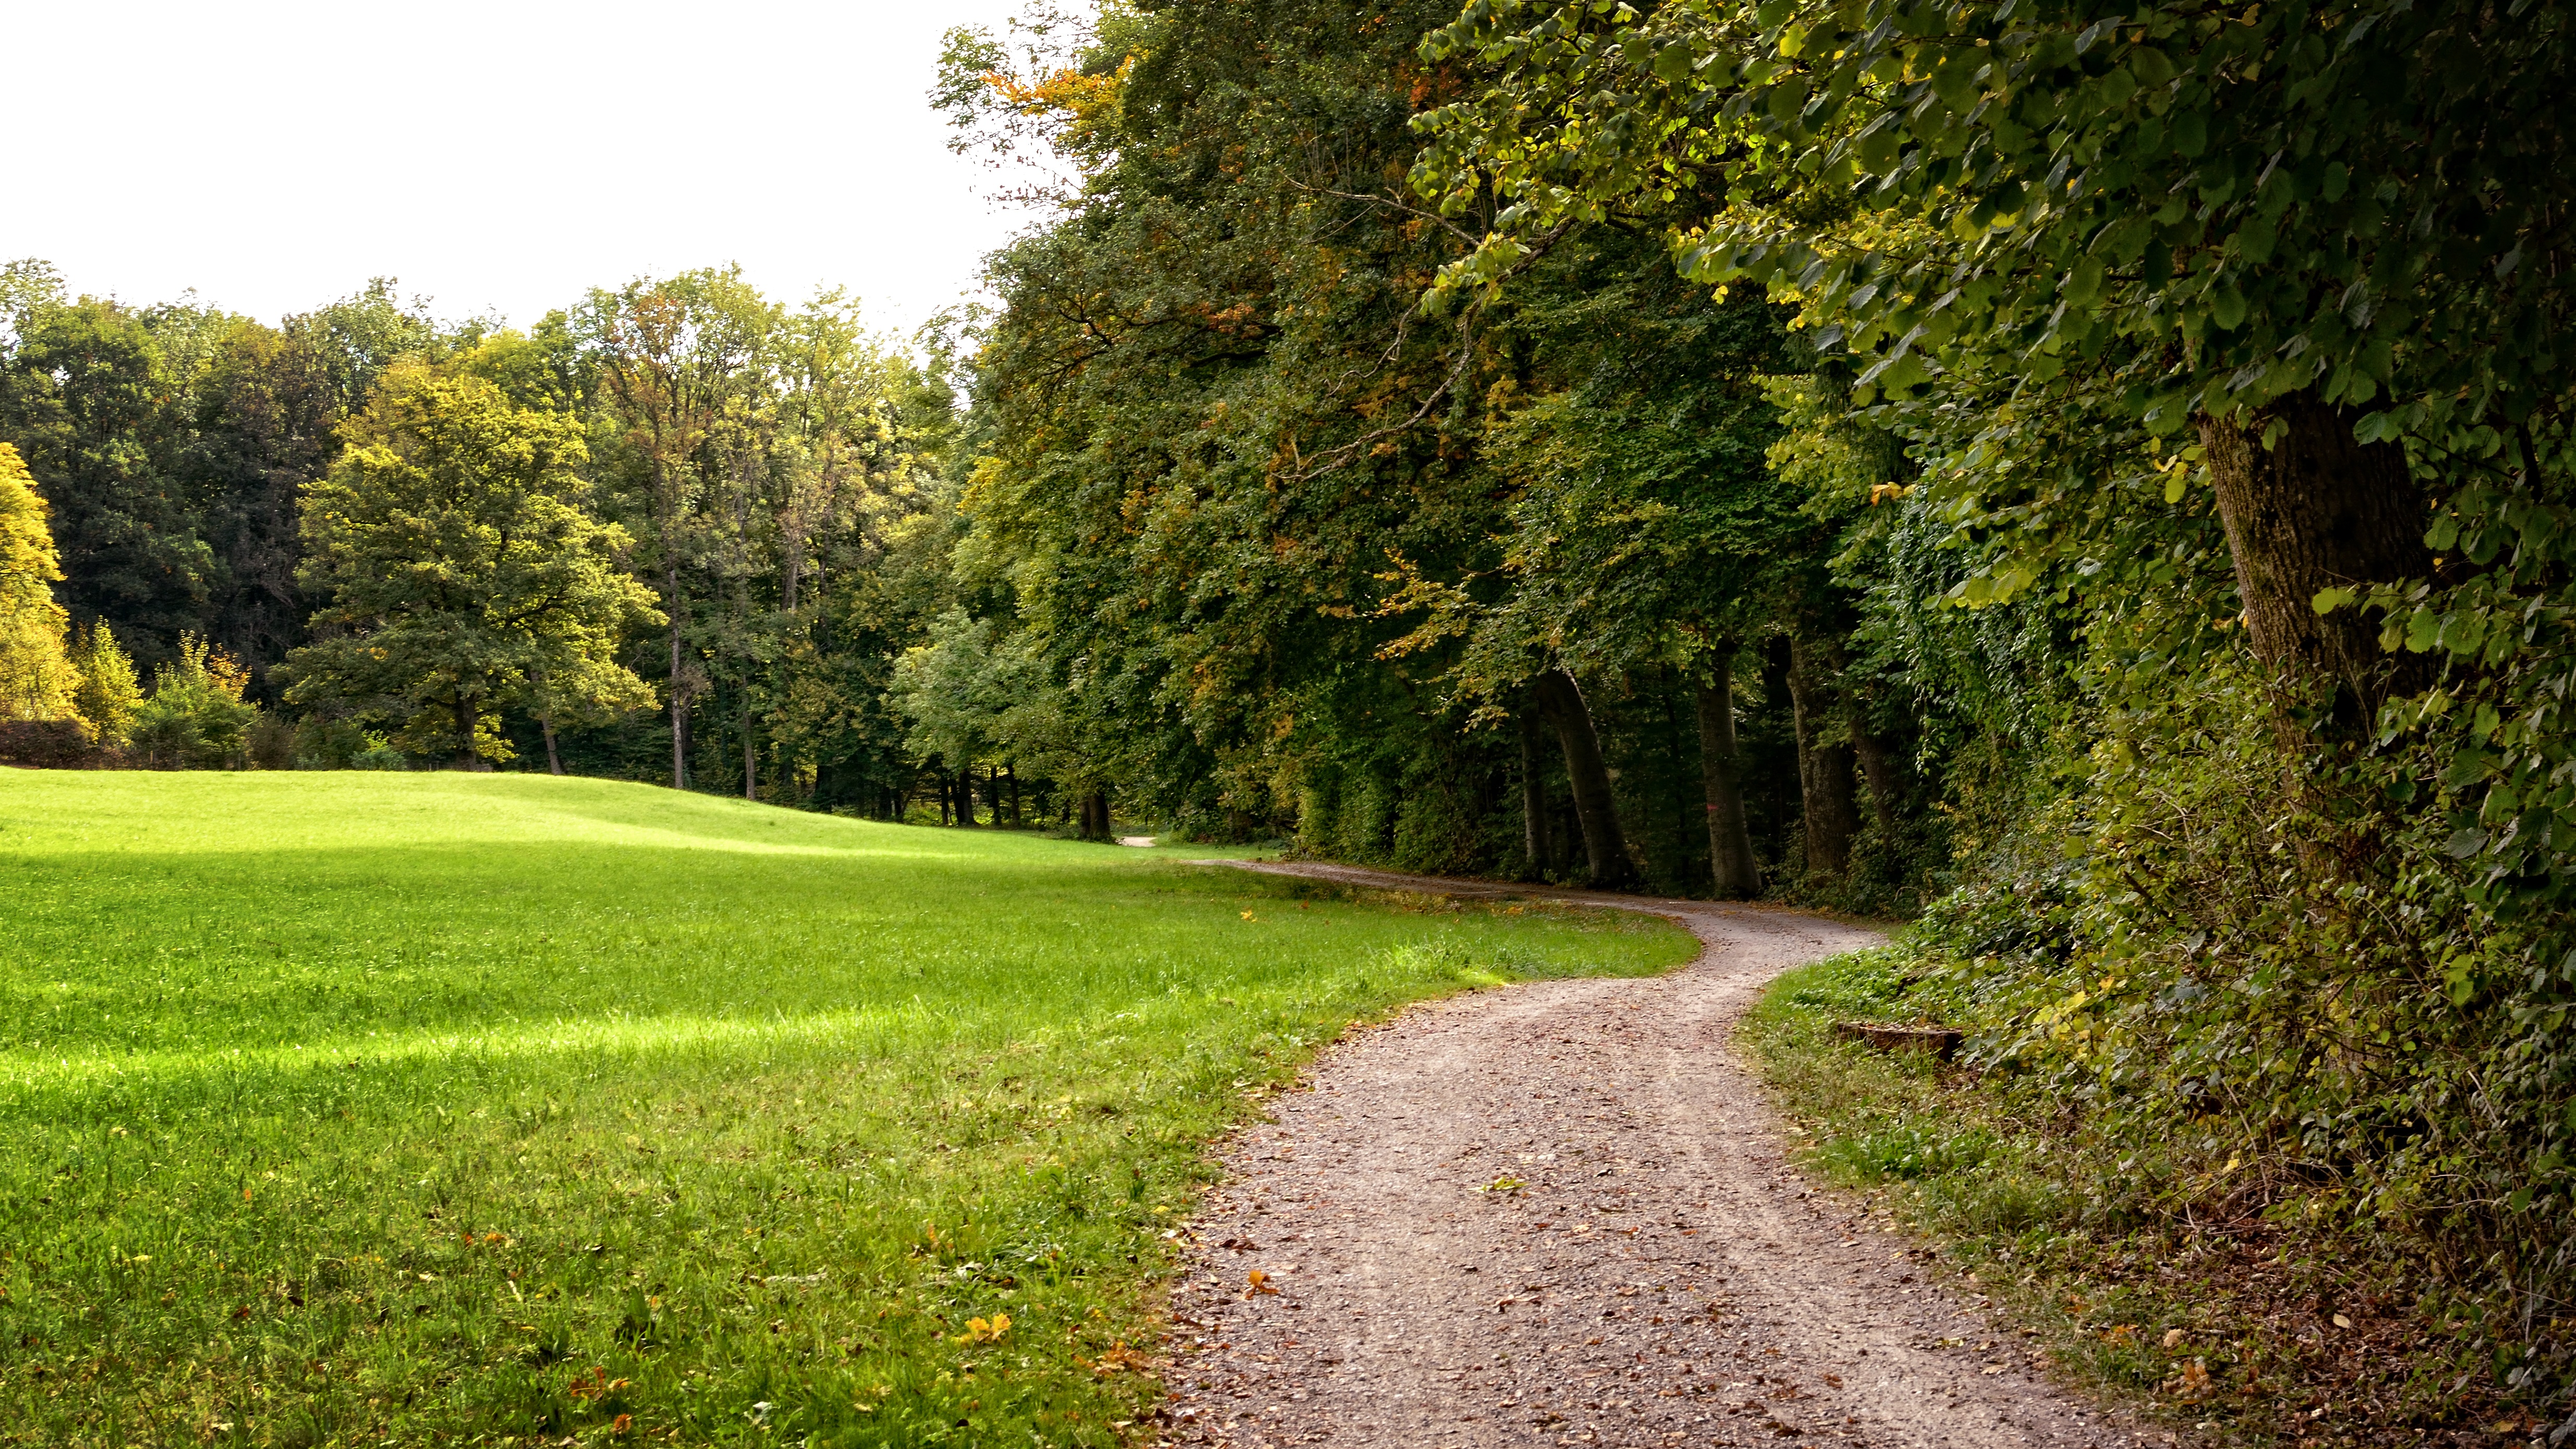
landscape, tree, nature, forest, grass, plant, hiking, trail, field, lawn, meadow, sunlight, leaf, green, relax, autumn, holiday, leisure, lane, trees, shrub, bavaria, woodland, habitat, away, recovery, forest path, rural area, chiemgau, landscape way, natural environment, woody plant